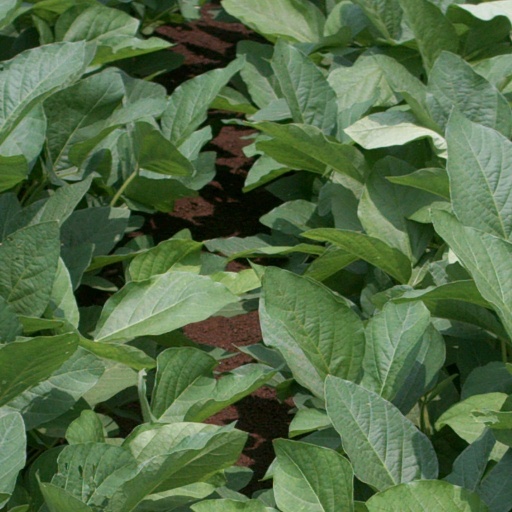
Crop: soybean